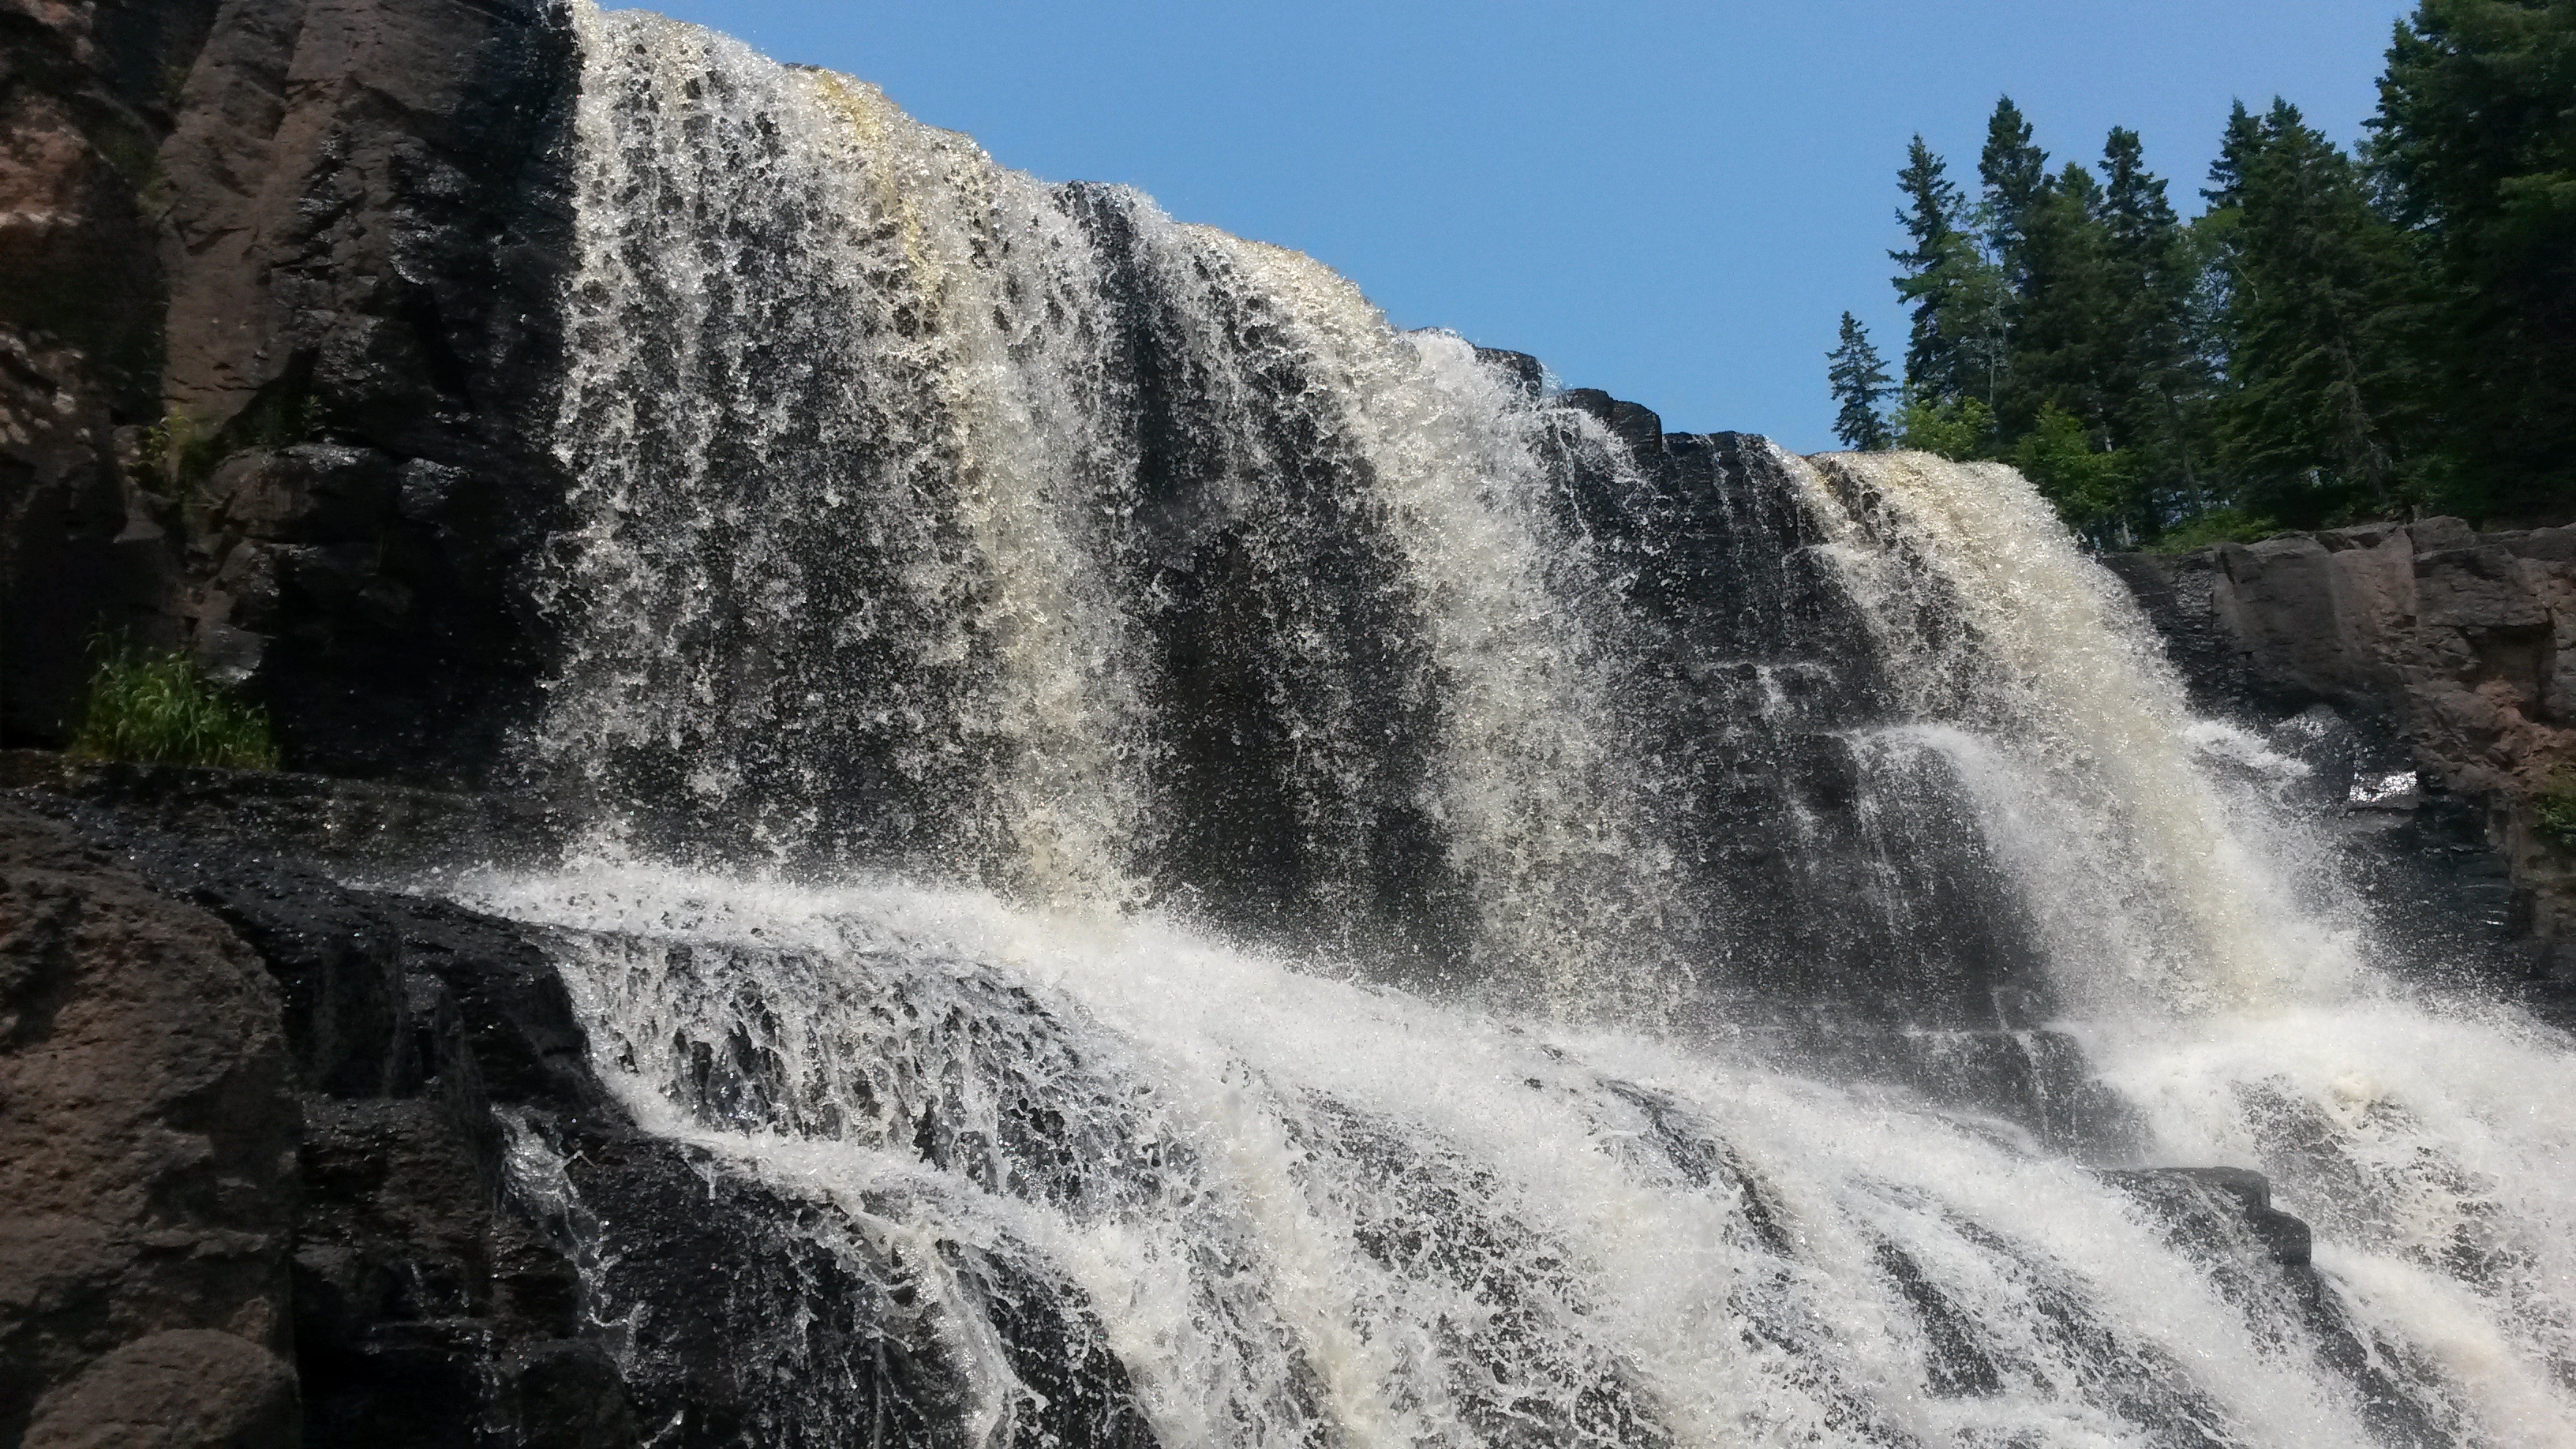
waterfall, rapid, body of water, wasserfall, water feature, watercourse, minnesota, gooseberry, gooseberry falls, geological phenomenon